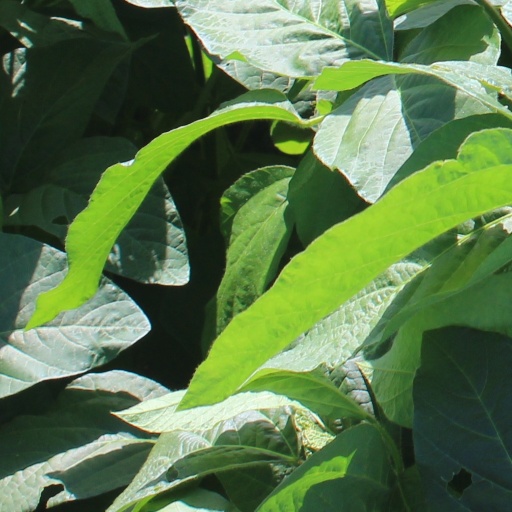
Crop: soybean